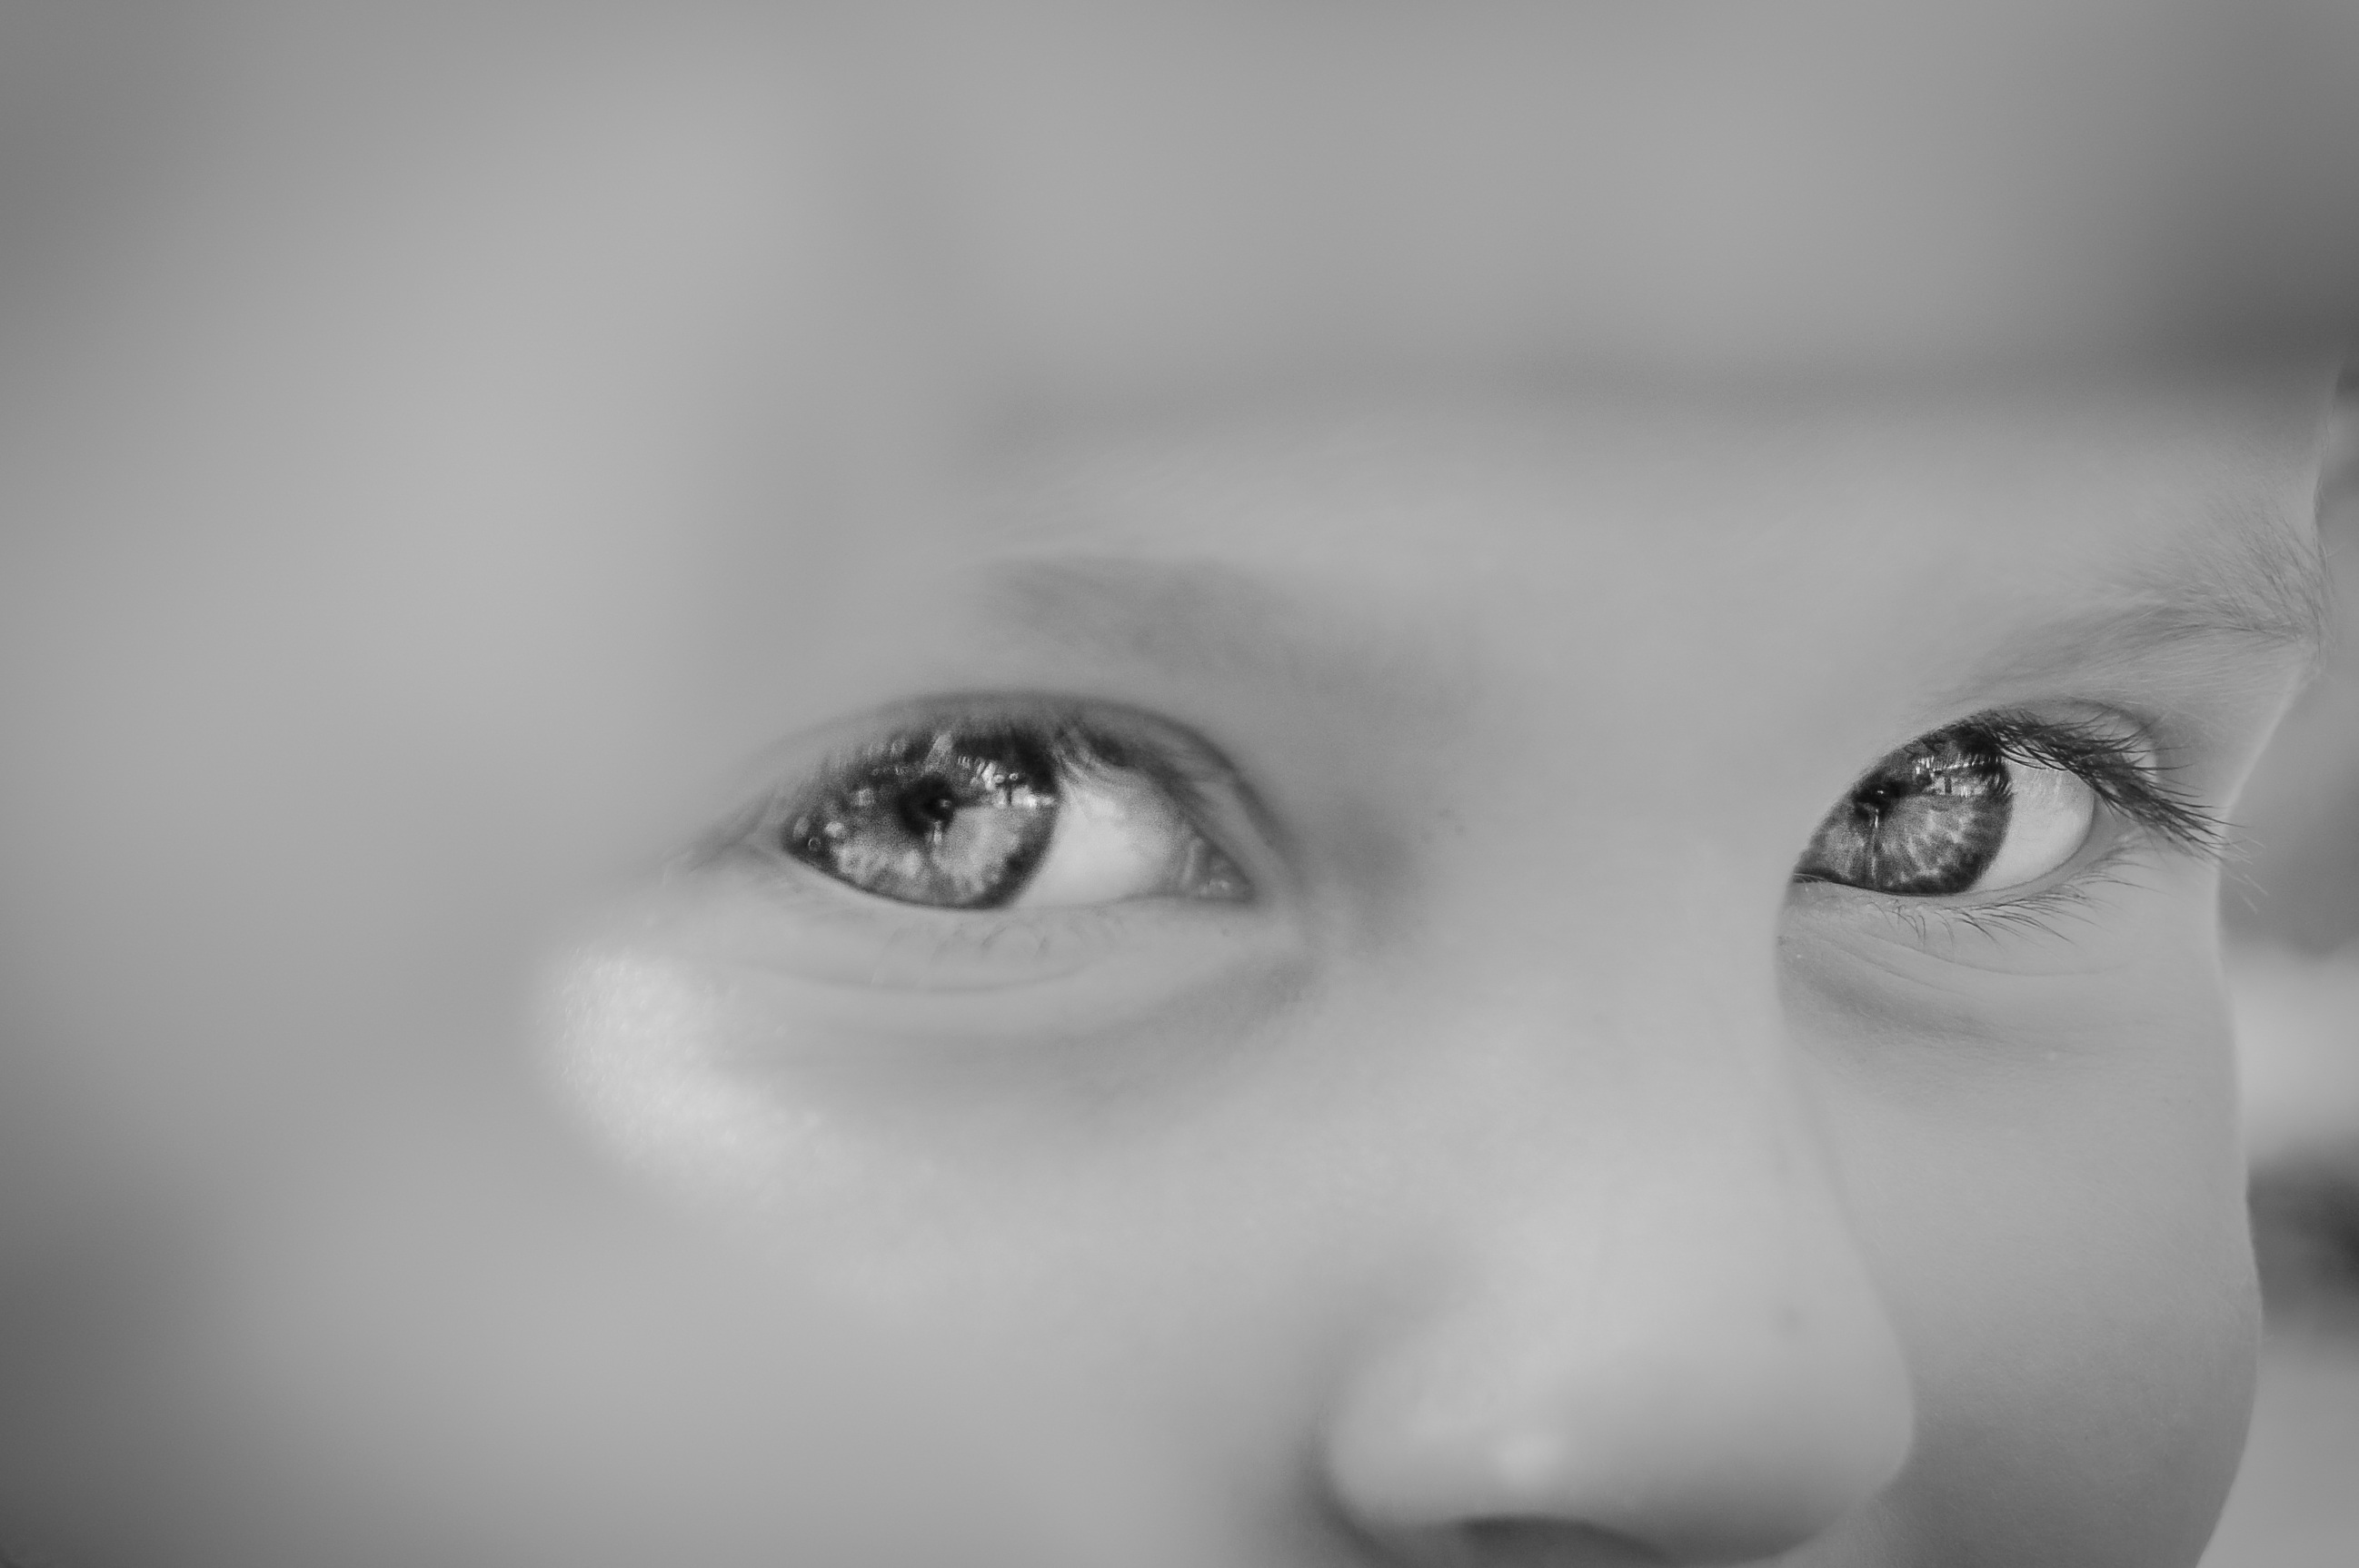
black and white, girl, white, photography, boy, portrait, child, black, monochrome, close up, human body, face, nose, eyes, mysterious, drawing, eye, glasses, head, look, skin, beauty, organ, monochrome photography, portrait photography